David Nelson (wide receiver)

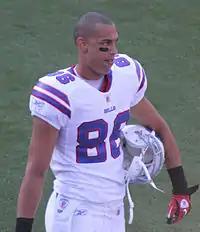
Nelson with the Buffalo Bills in 2011

David Alan Nelson (born November 7, 1986) is an American former professional football player who was a wide receiver in the National Football League (NFL). He played college football for the Florida Gators, where he was a member of two BCS National Championship teams. He was signed by the Buffalo Bills as an undrafted free agent in 2010, and also played for the New York Jets.